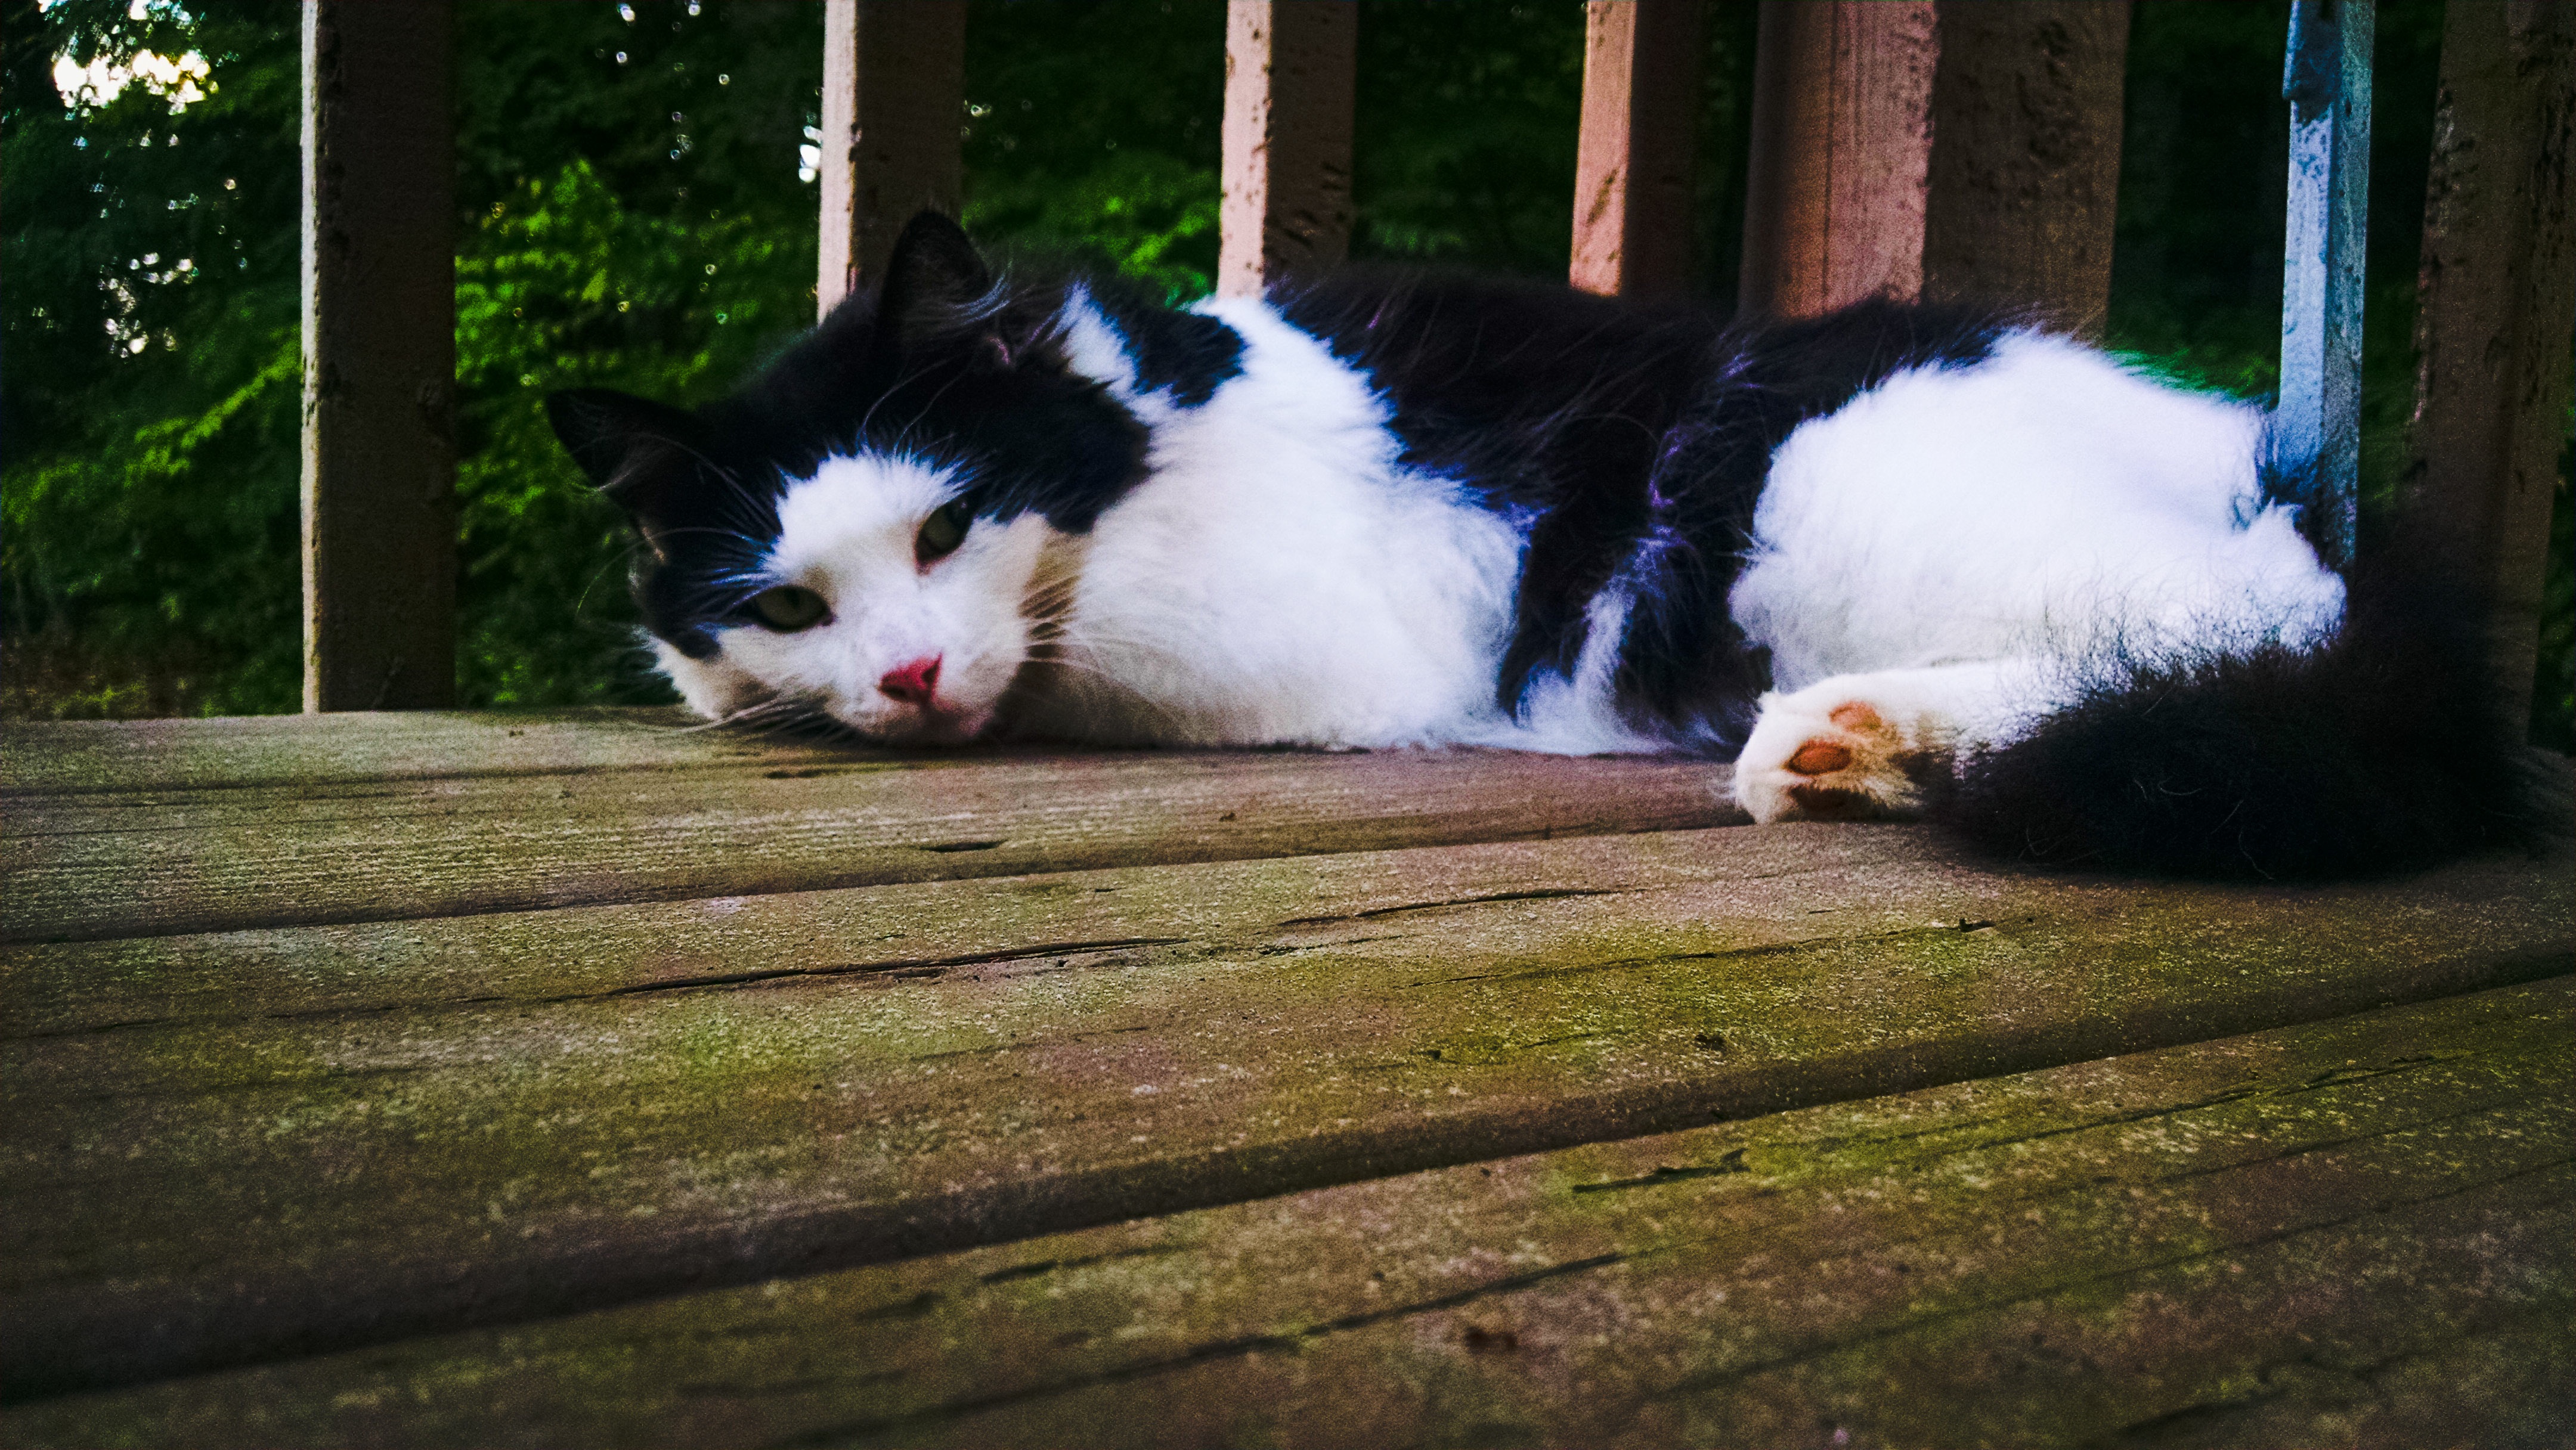
dog, cat, mammal, vertebrate, dog like mammal, small to medium sized cats, cat like mammal, dog breed group